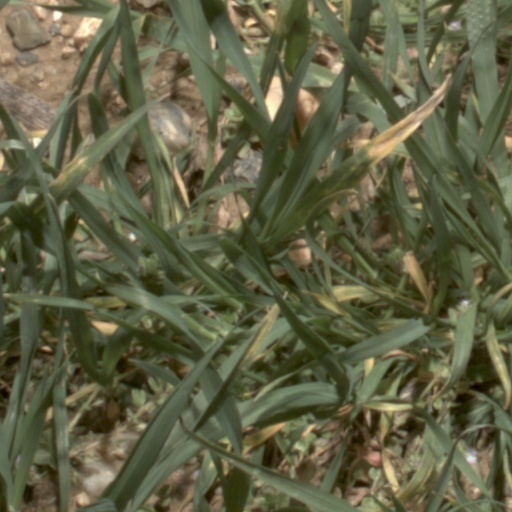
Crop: wheat